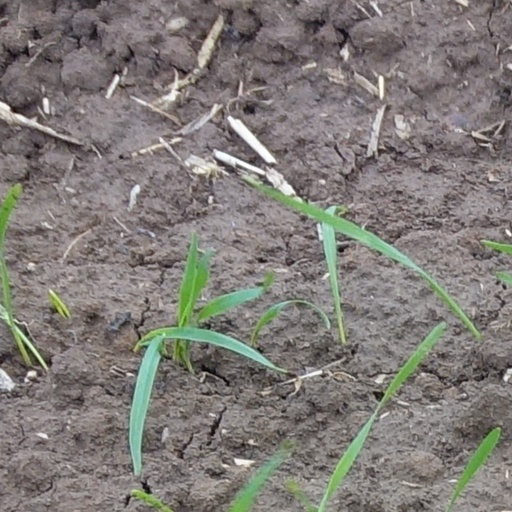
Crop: wheat